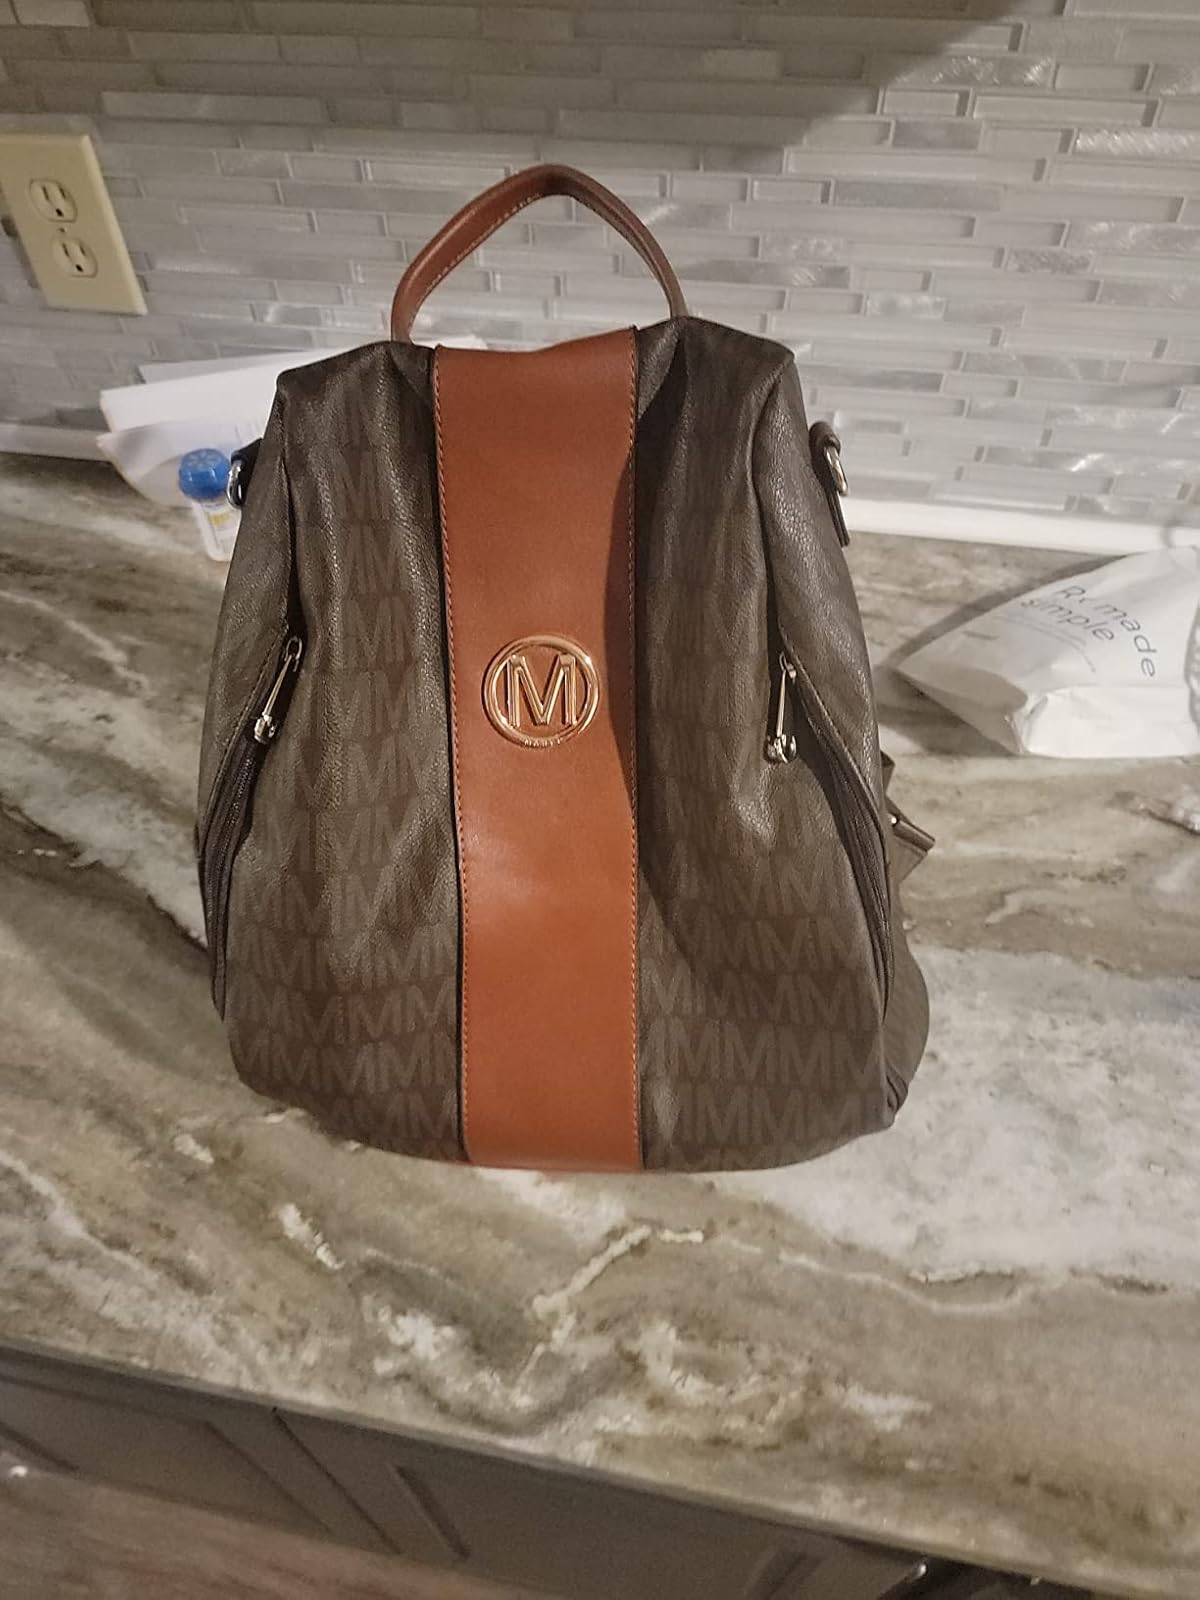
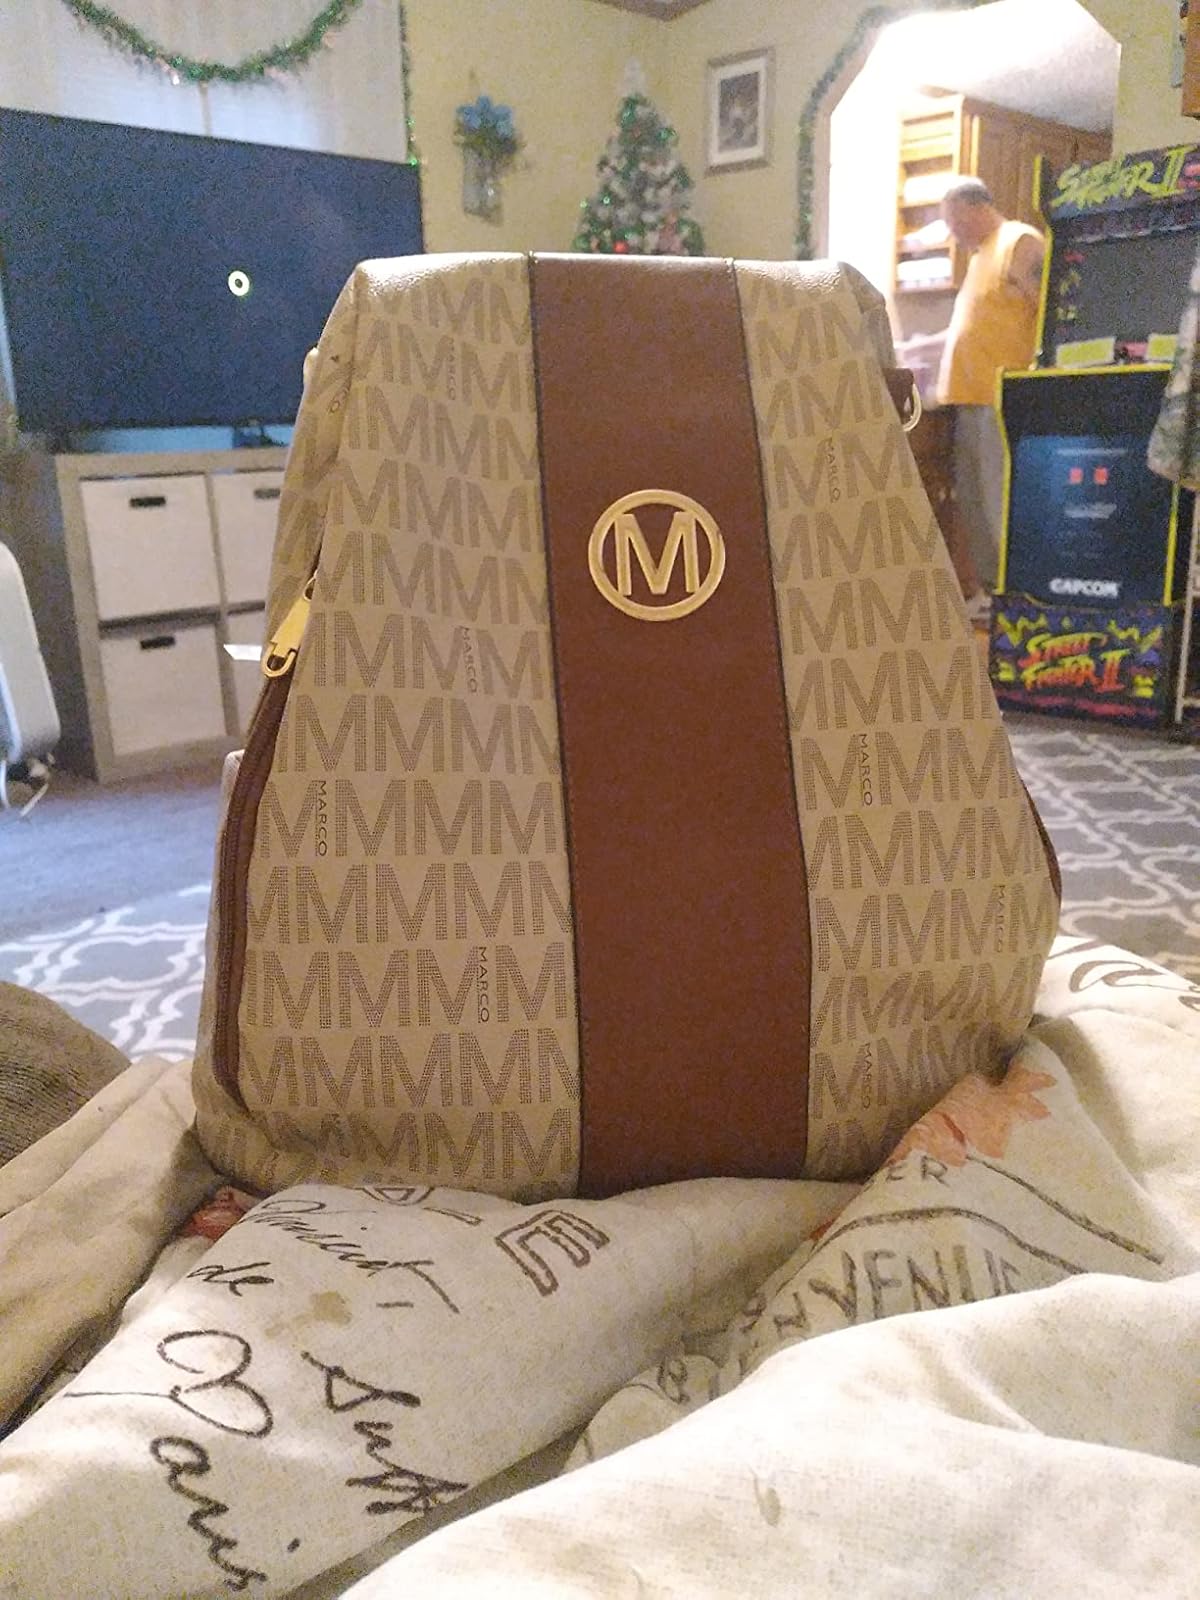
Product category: accessories_handbag
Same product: no